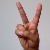
The image shows a hand gesture representing the letter 'V' in Indian Sign Language.